Napoleonic toys

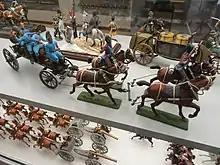
Napoleonic toys

Napoleonic toys are children's toys, which were made starting during the early 19th century in Europe, which featured the likeness Napoleon I of France, often in the manner of a caricature.